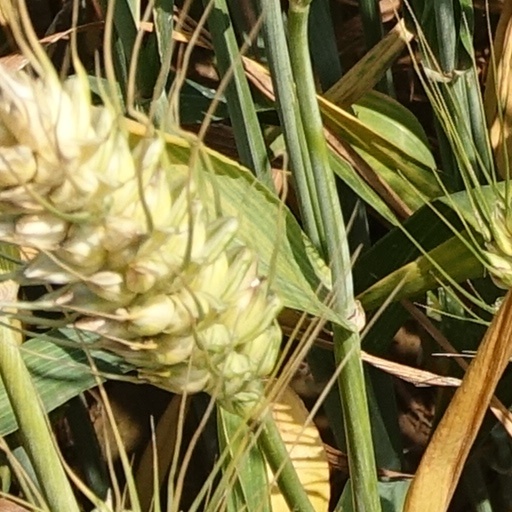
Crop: wheat